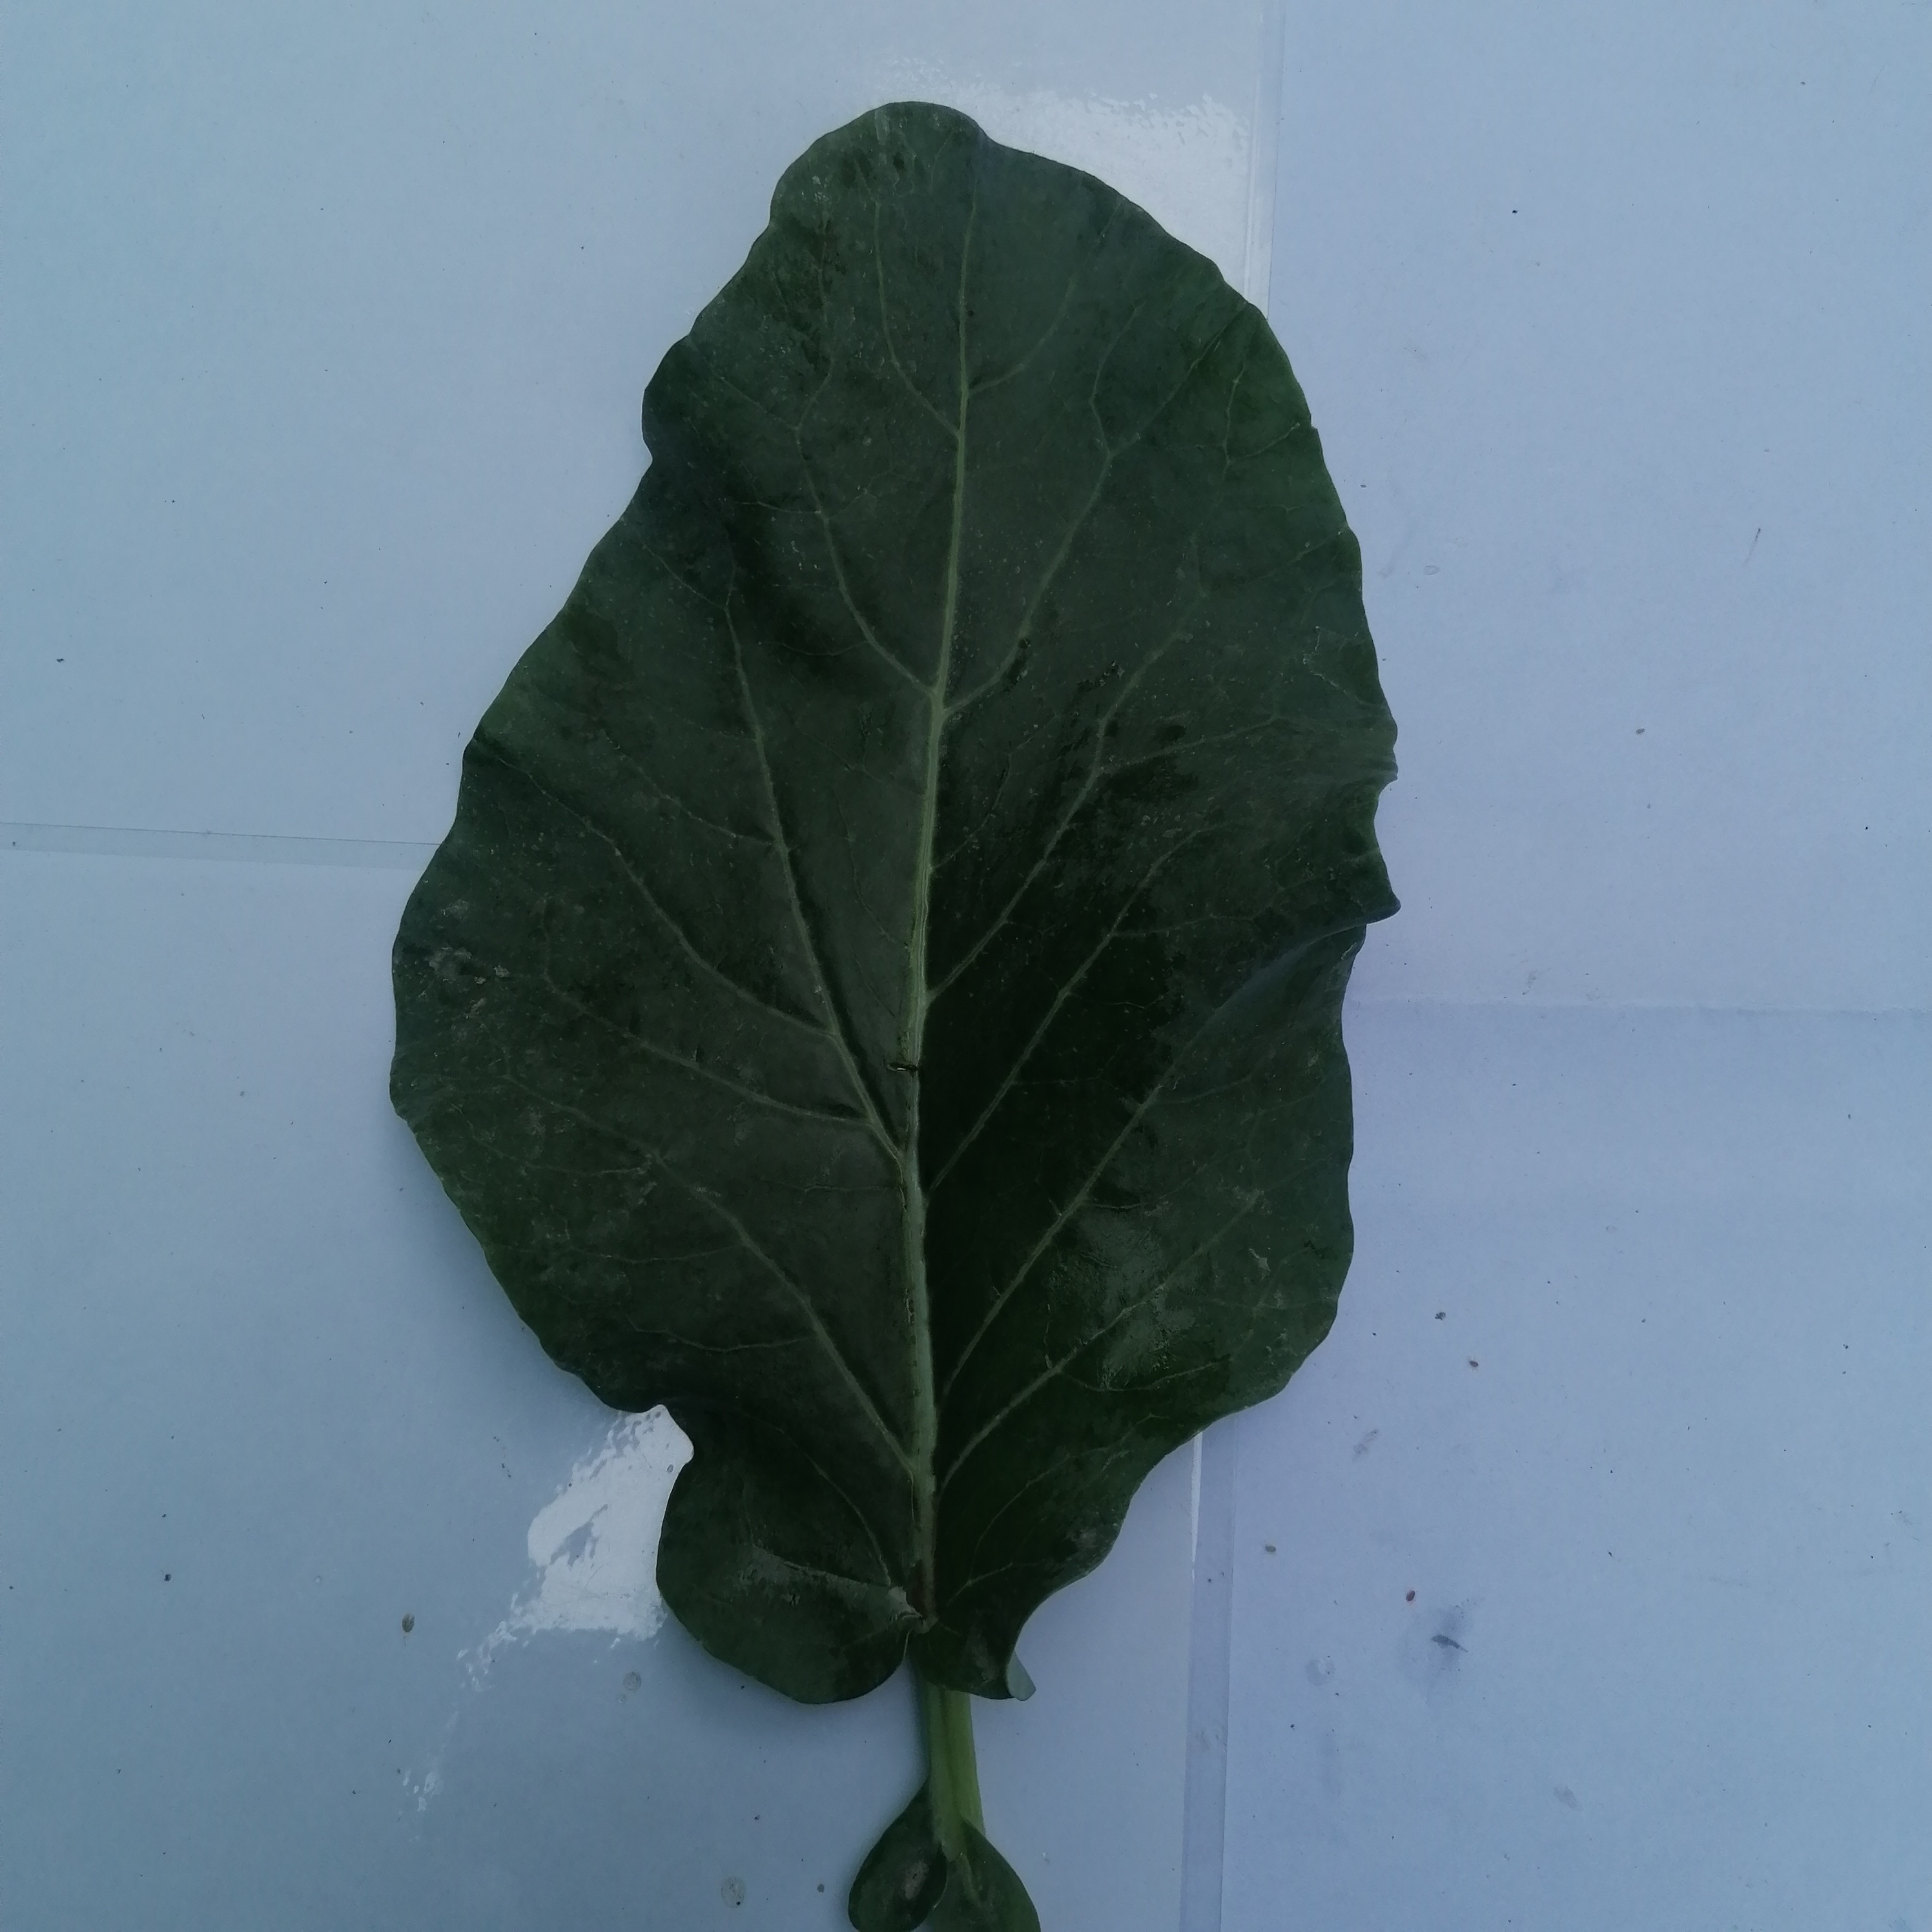
Label: Healthy